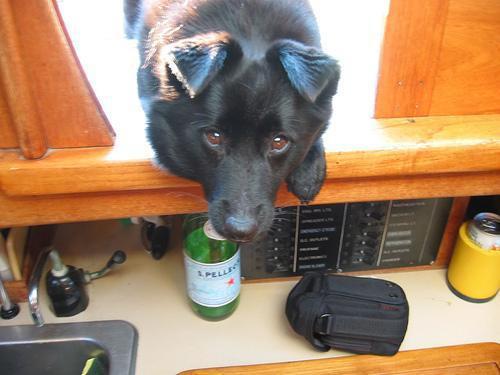
schipperke